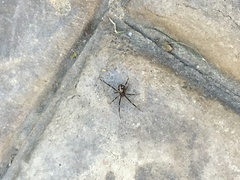
Species: Lactrodectus_hesperus